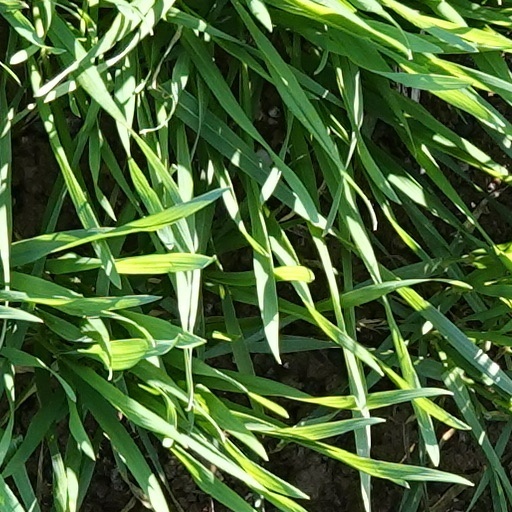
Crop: wheat